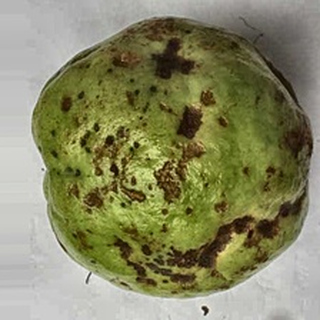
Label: guava_anthracnose